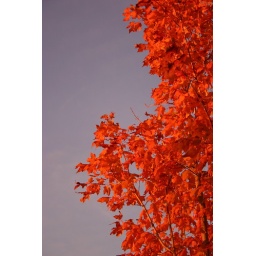
Red tree spotted during our south road trip in Minnesota. Like red paint on a blue canvas.